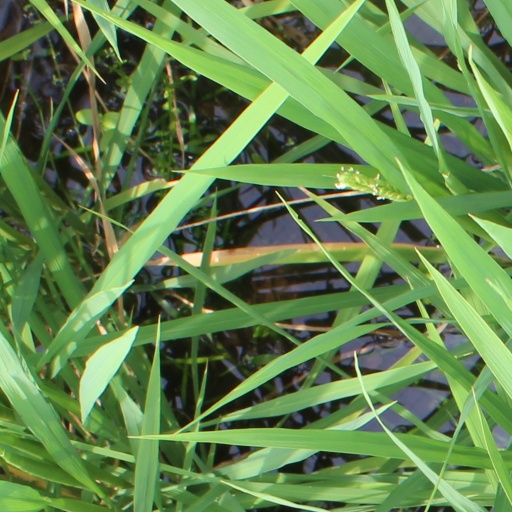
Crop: rice